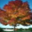
Label: willow_tree